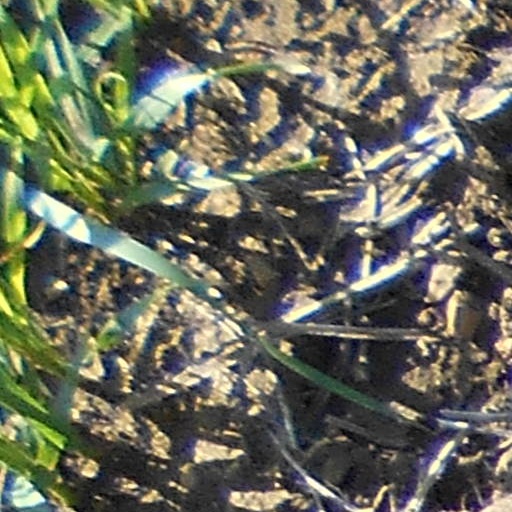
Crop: wheat